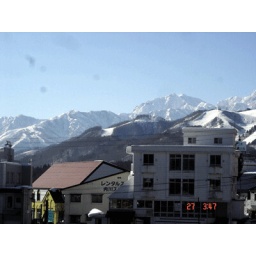
houses in the mountains